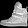
Label: Sneaker